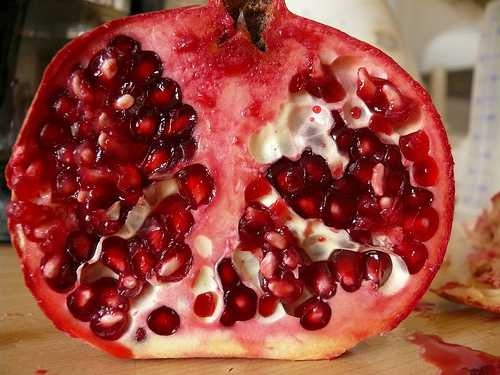
Label: Pomegranate